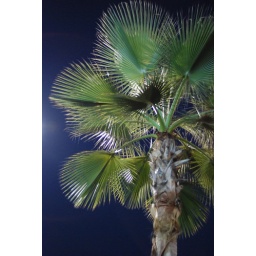
Palm tree lit by Hollywood Blvd. street lights.Hollywood, California